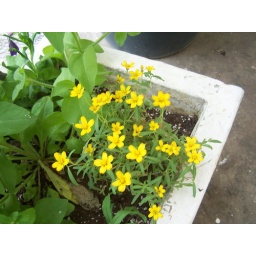
flowers at my home in trinidad &amp;amp; tobago